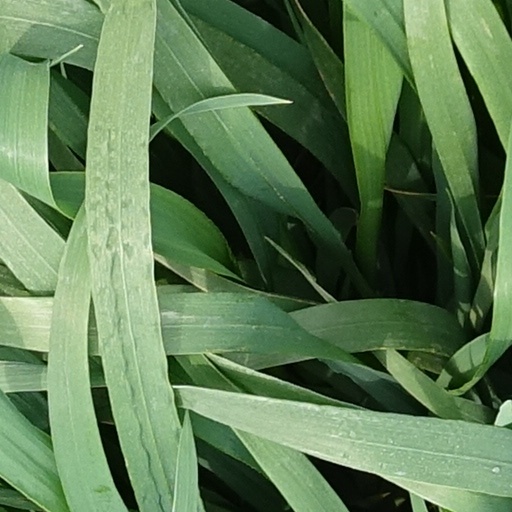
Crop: wheat